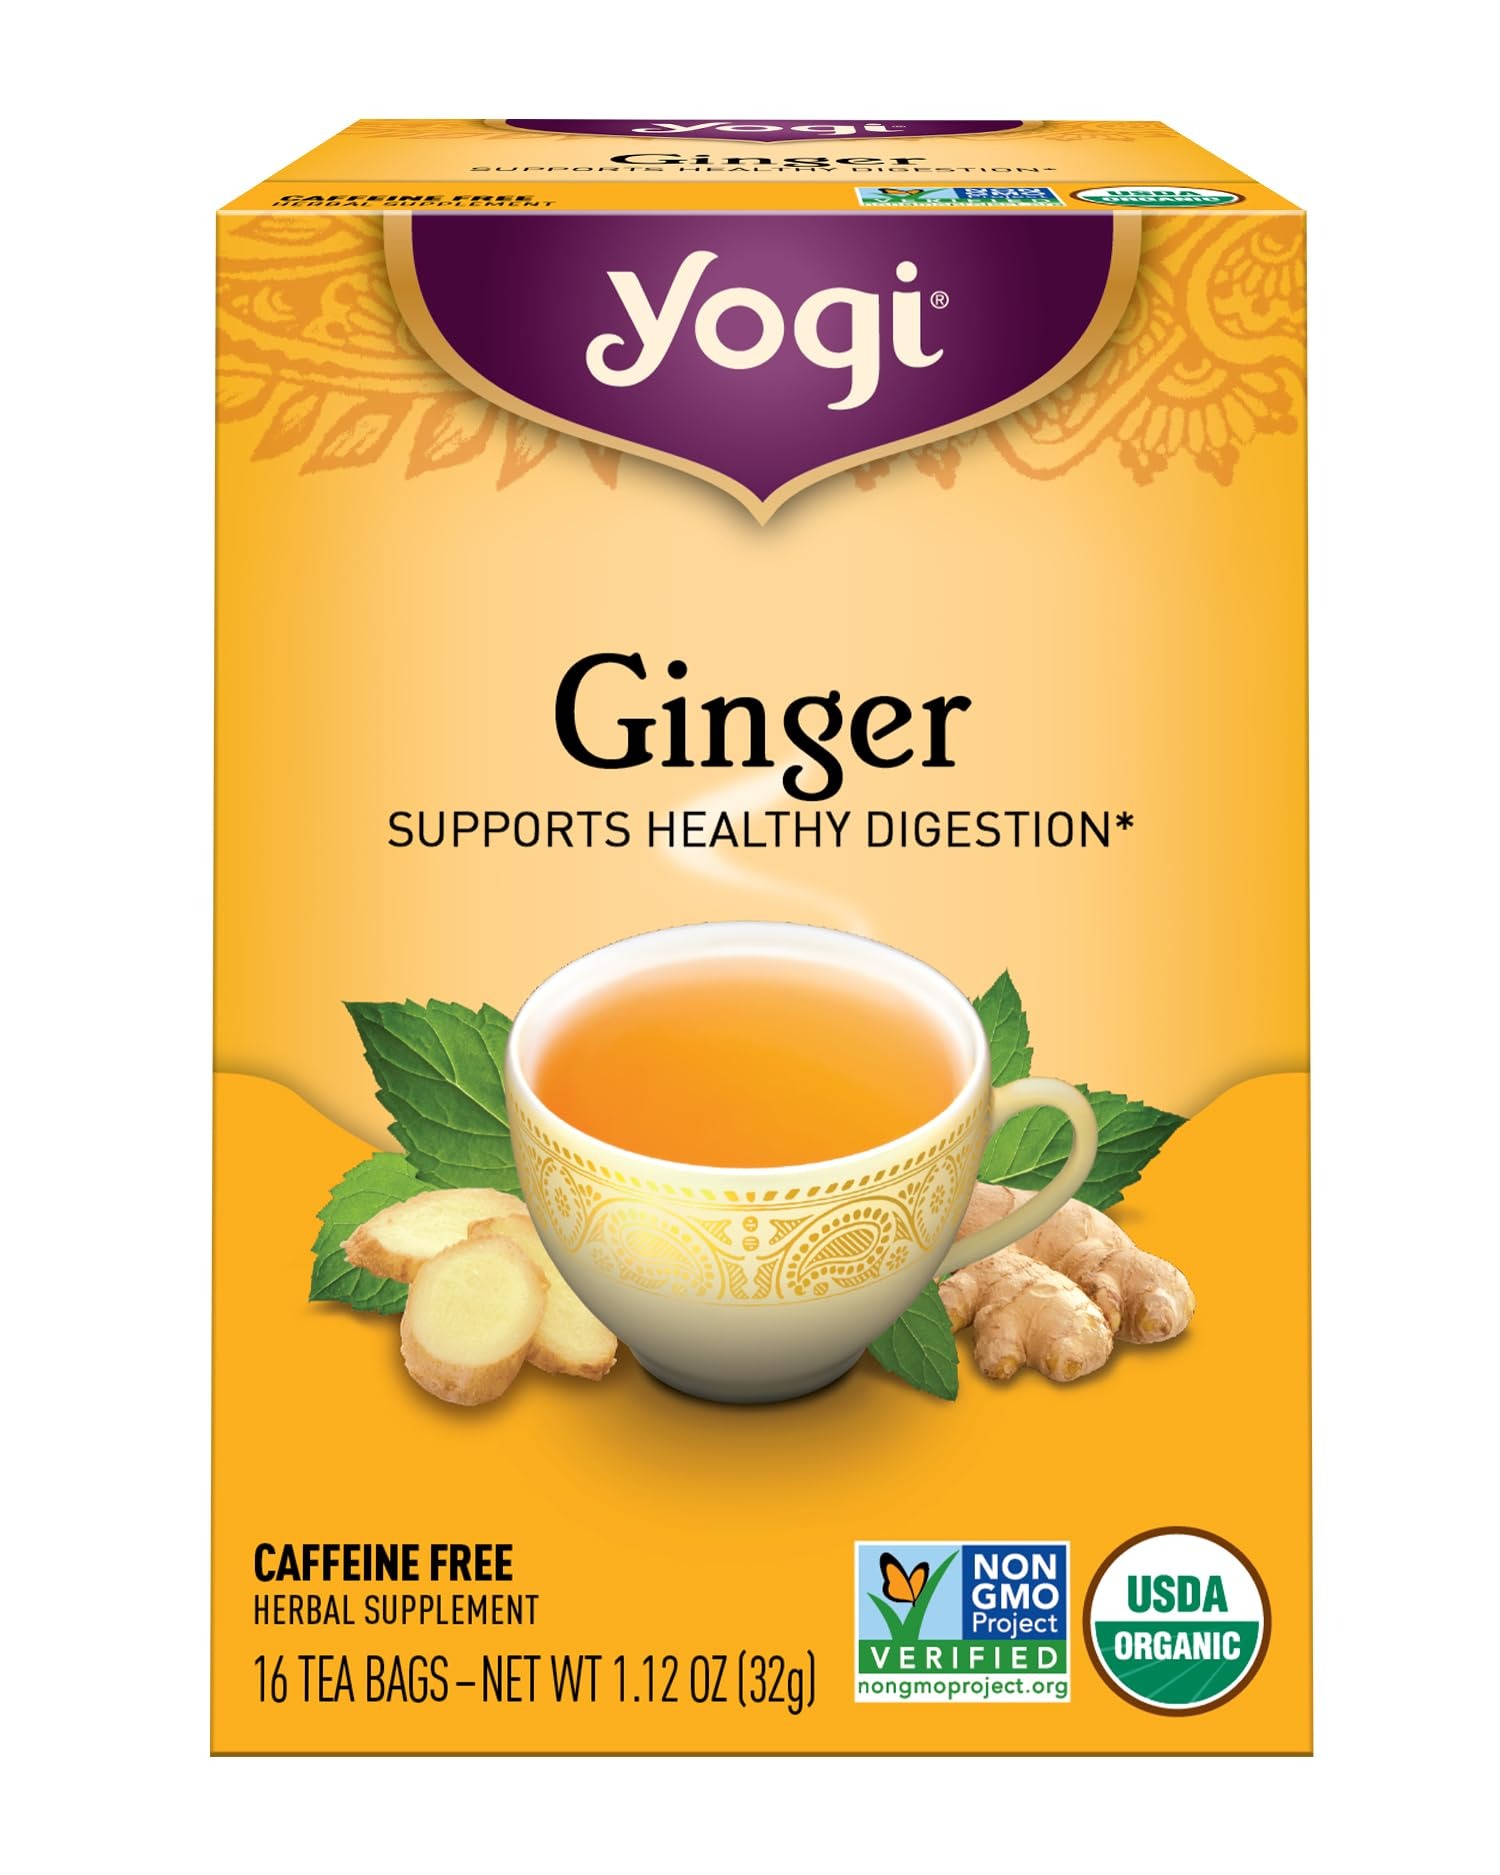
Item Name: Yogi Tea, Ginger, 1.12 Ounce
Bullet Point 1: FLAVOR: Yogi Ginger tea combines lively Ginger with invigorating Lemongrass and spicy Black Pepper for a deliciously spiced herbal blend.
Bullet Point 2: BENEFITS: Ginger, traditionally used to support healthy digestion, combines with Black Pepper and Peppermint for a naturally warming blend.
Bullet Point 3: ORGANIC: USDA Certified Organic and Non-GMO Project Verified.
Bullet Point 4: CONTENTS: Caffeine-free, Vegan, Kosher, Gluten-free, No Artificial Flavors or Sweeteners, and individually packaged with compostable bags.
Bullet Point 5: DOING GOOD: Certified B Corp, member of Ethical Tea Partnership, with the first LEED-Certified tea production facility in the world. Organic farming practices and commitments to regenerative agriculture ensure that our teas are top quality while giving back to farmers and nature.
Value: 16.0
Unit: Count

Price: 4.59